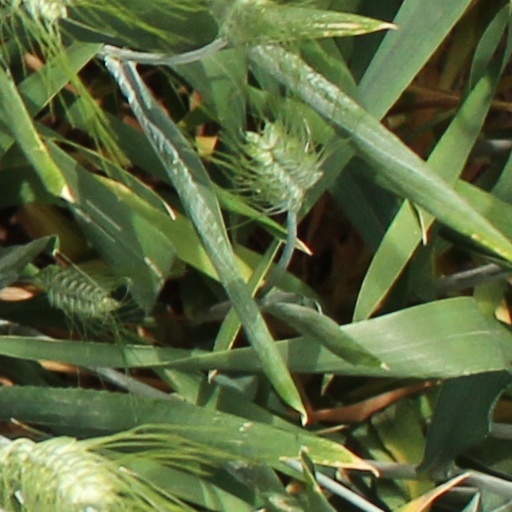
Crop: wheat